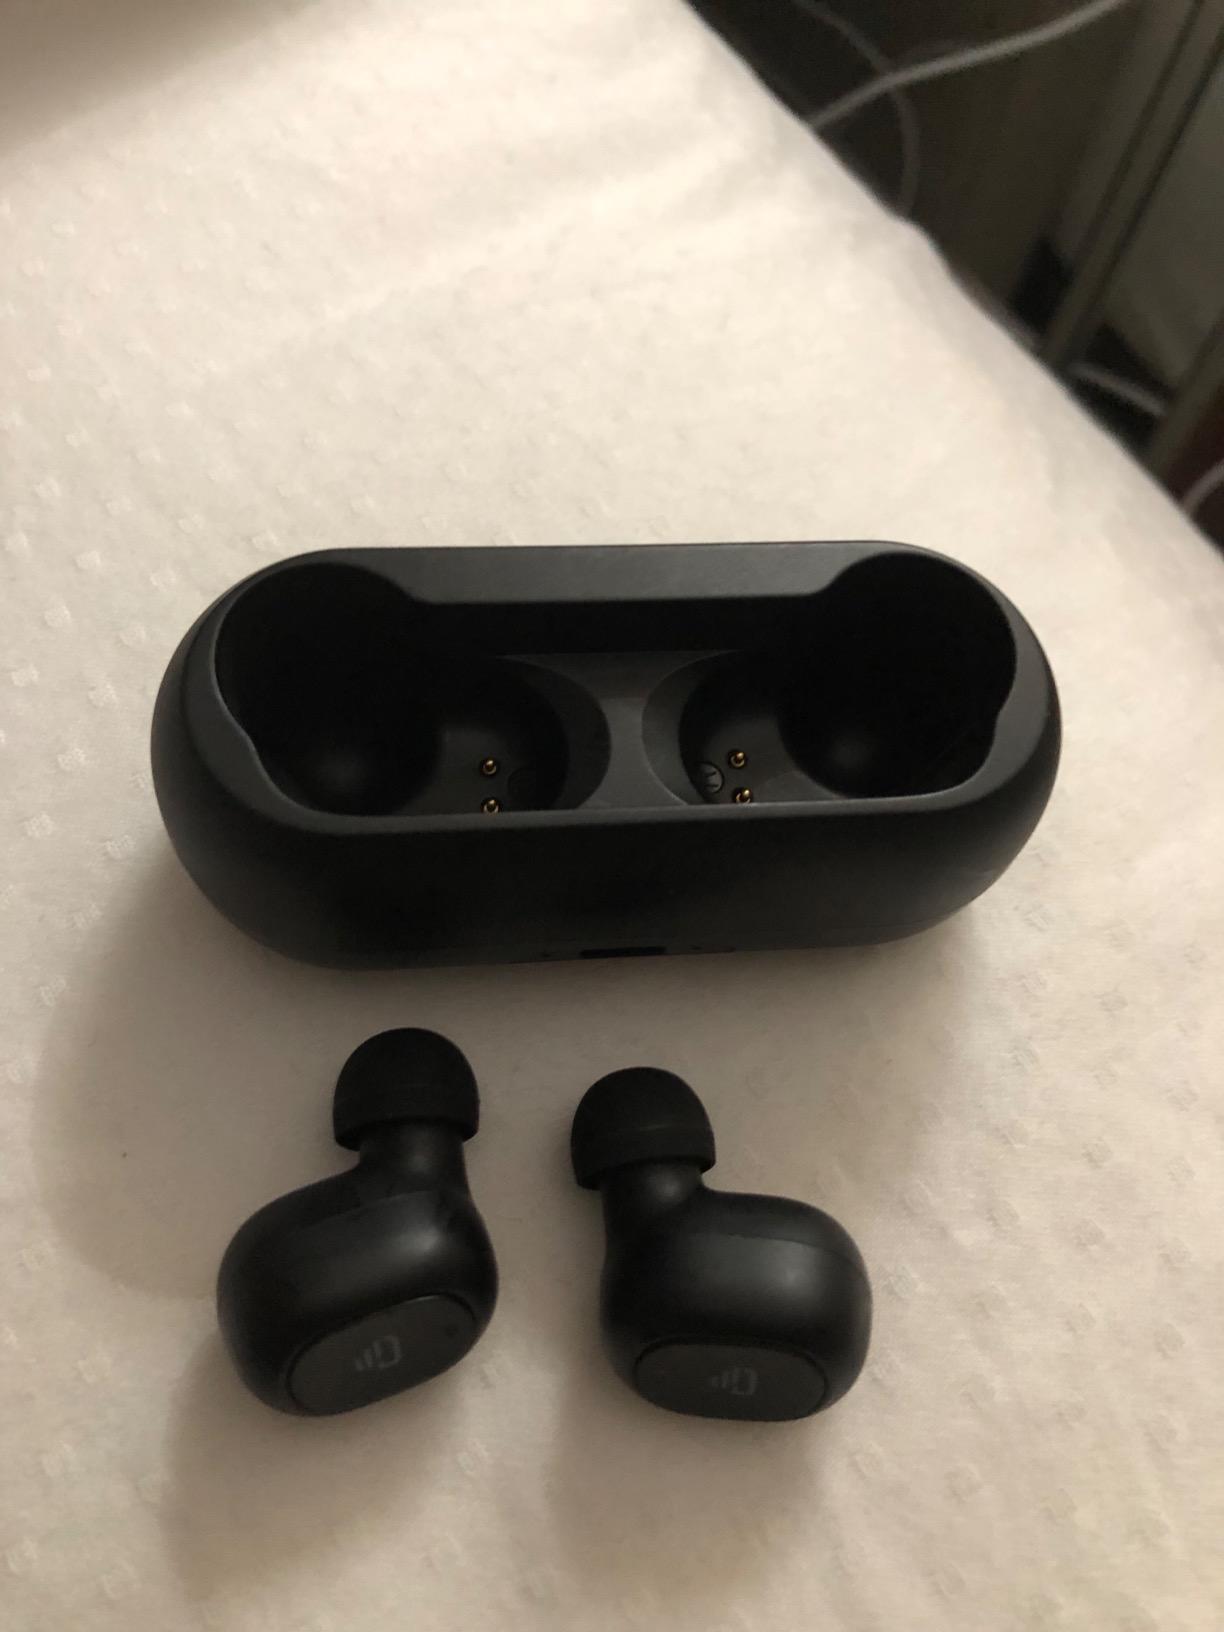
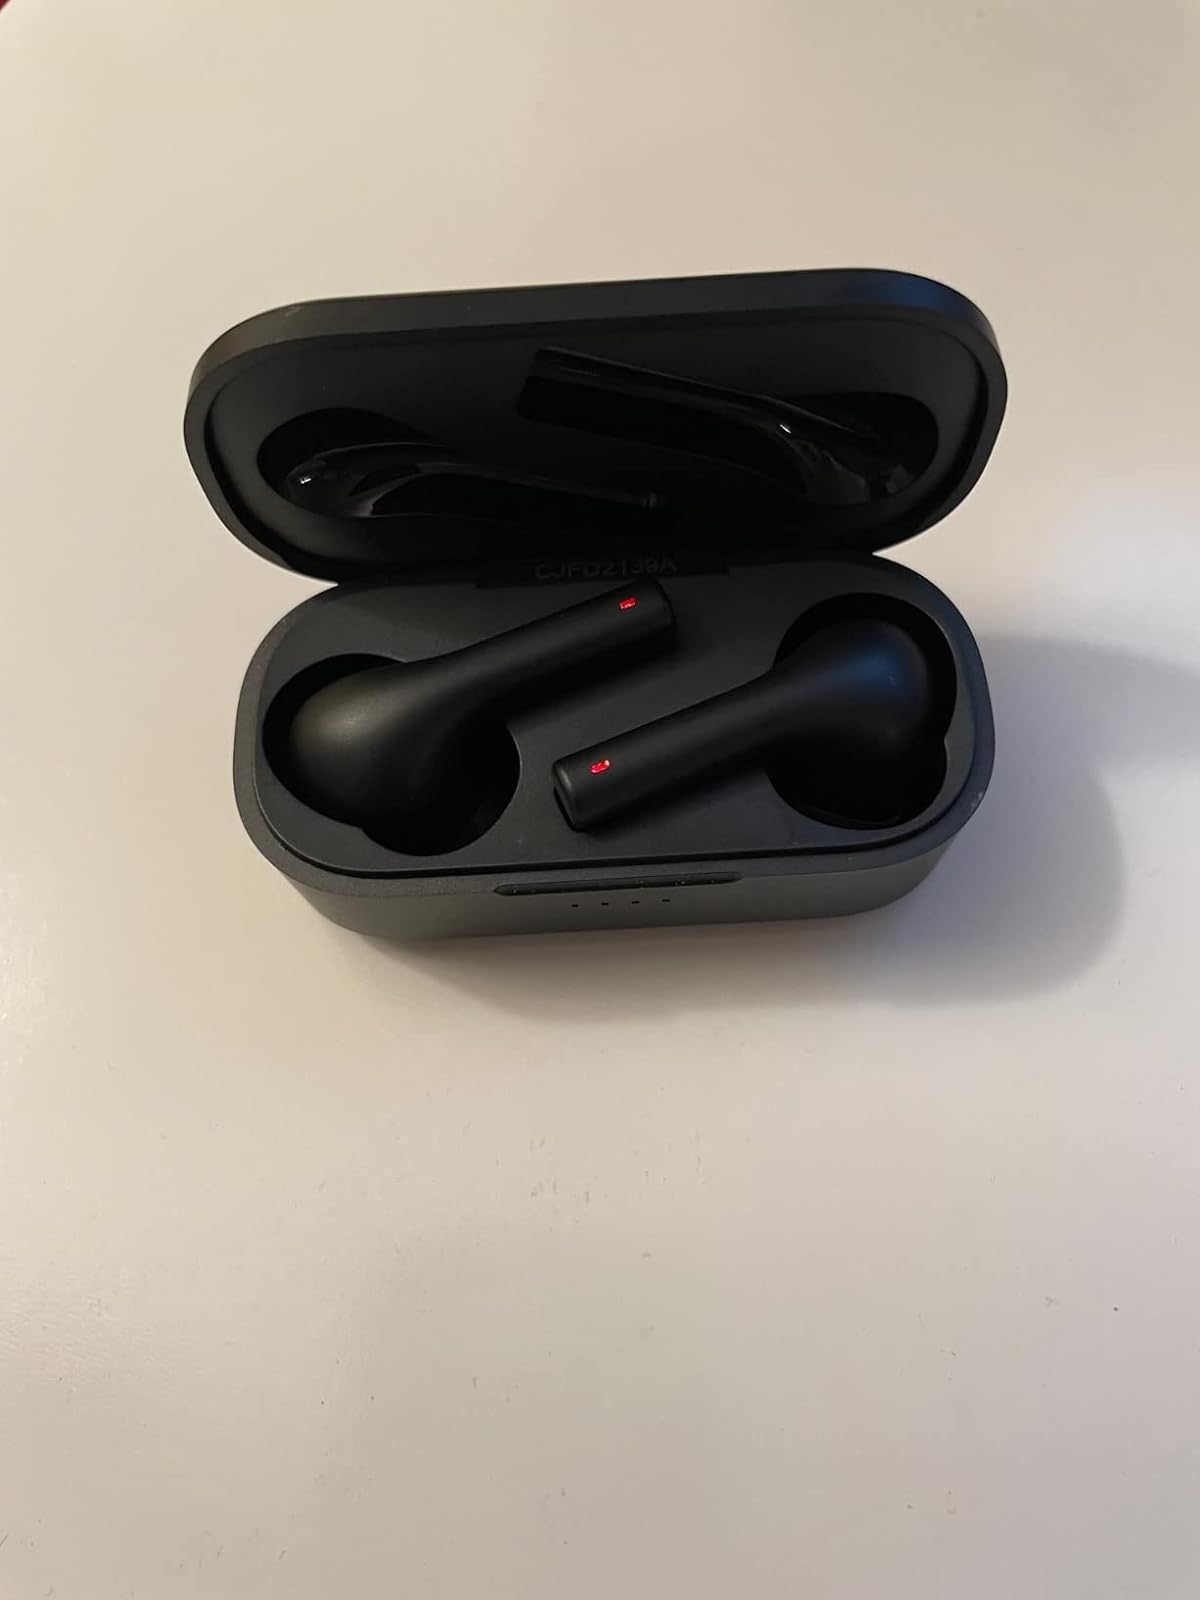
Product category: earbuds
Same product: no